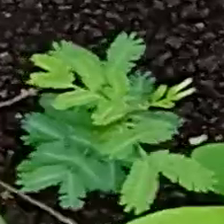
Weed species: Dwarf_cassia_(Chamaecrista pumila)